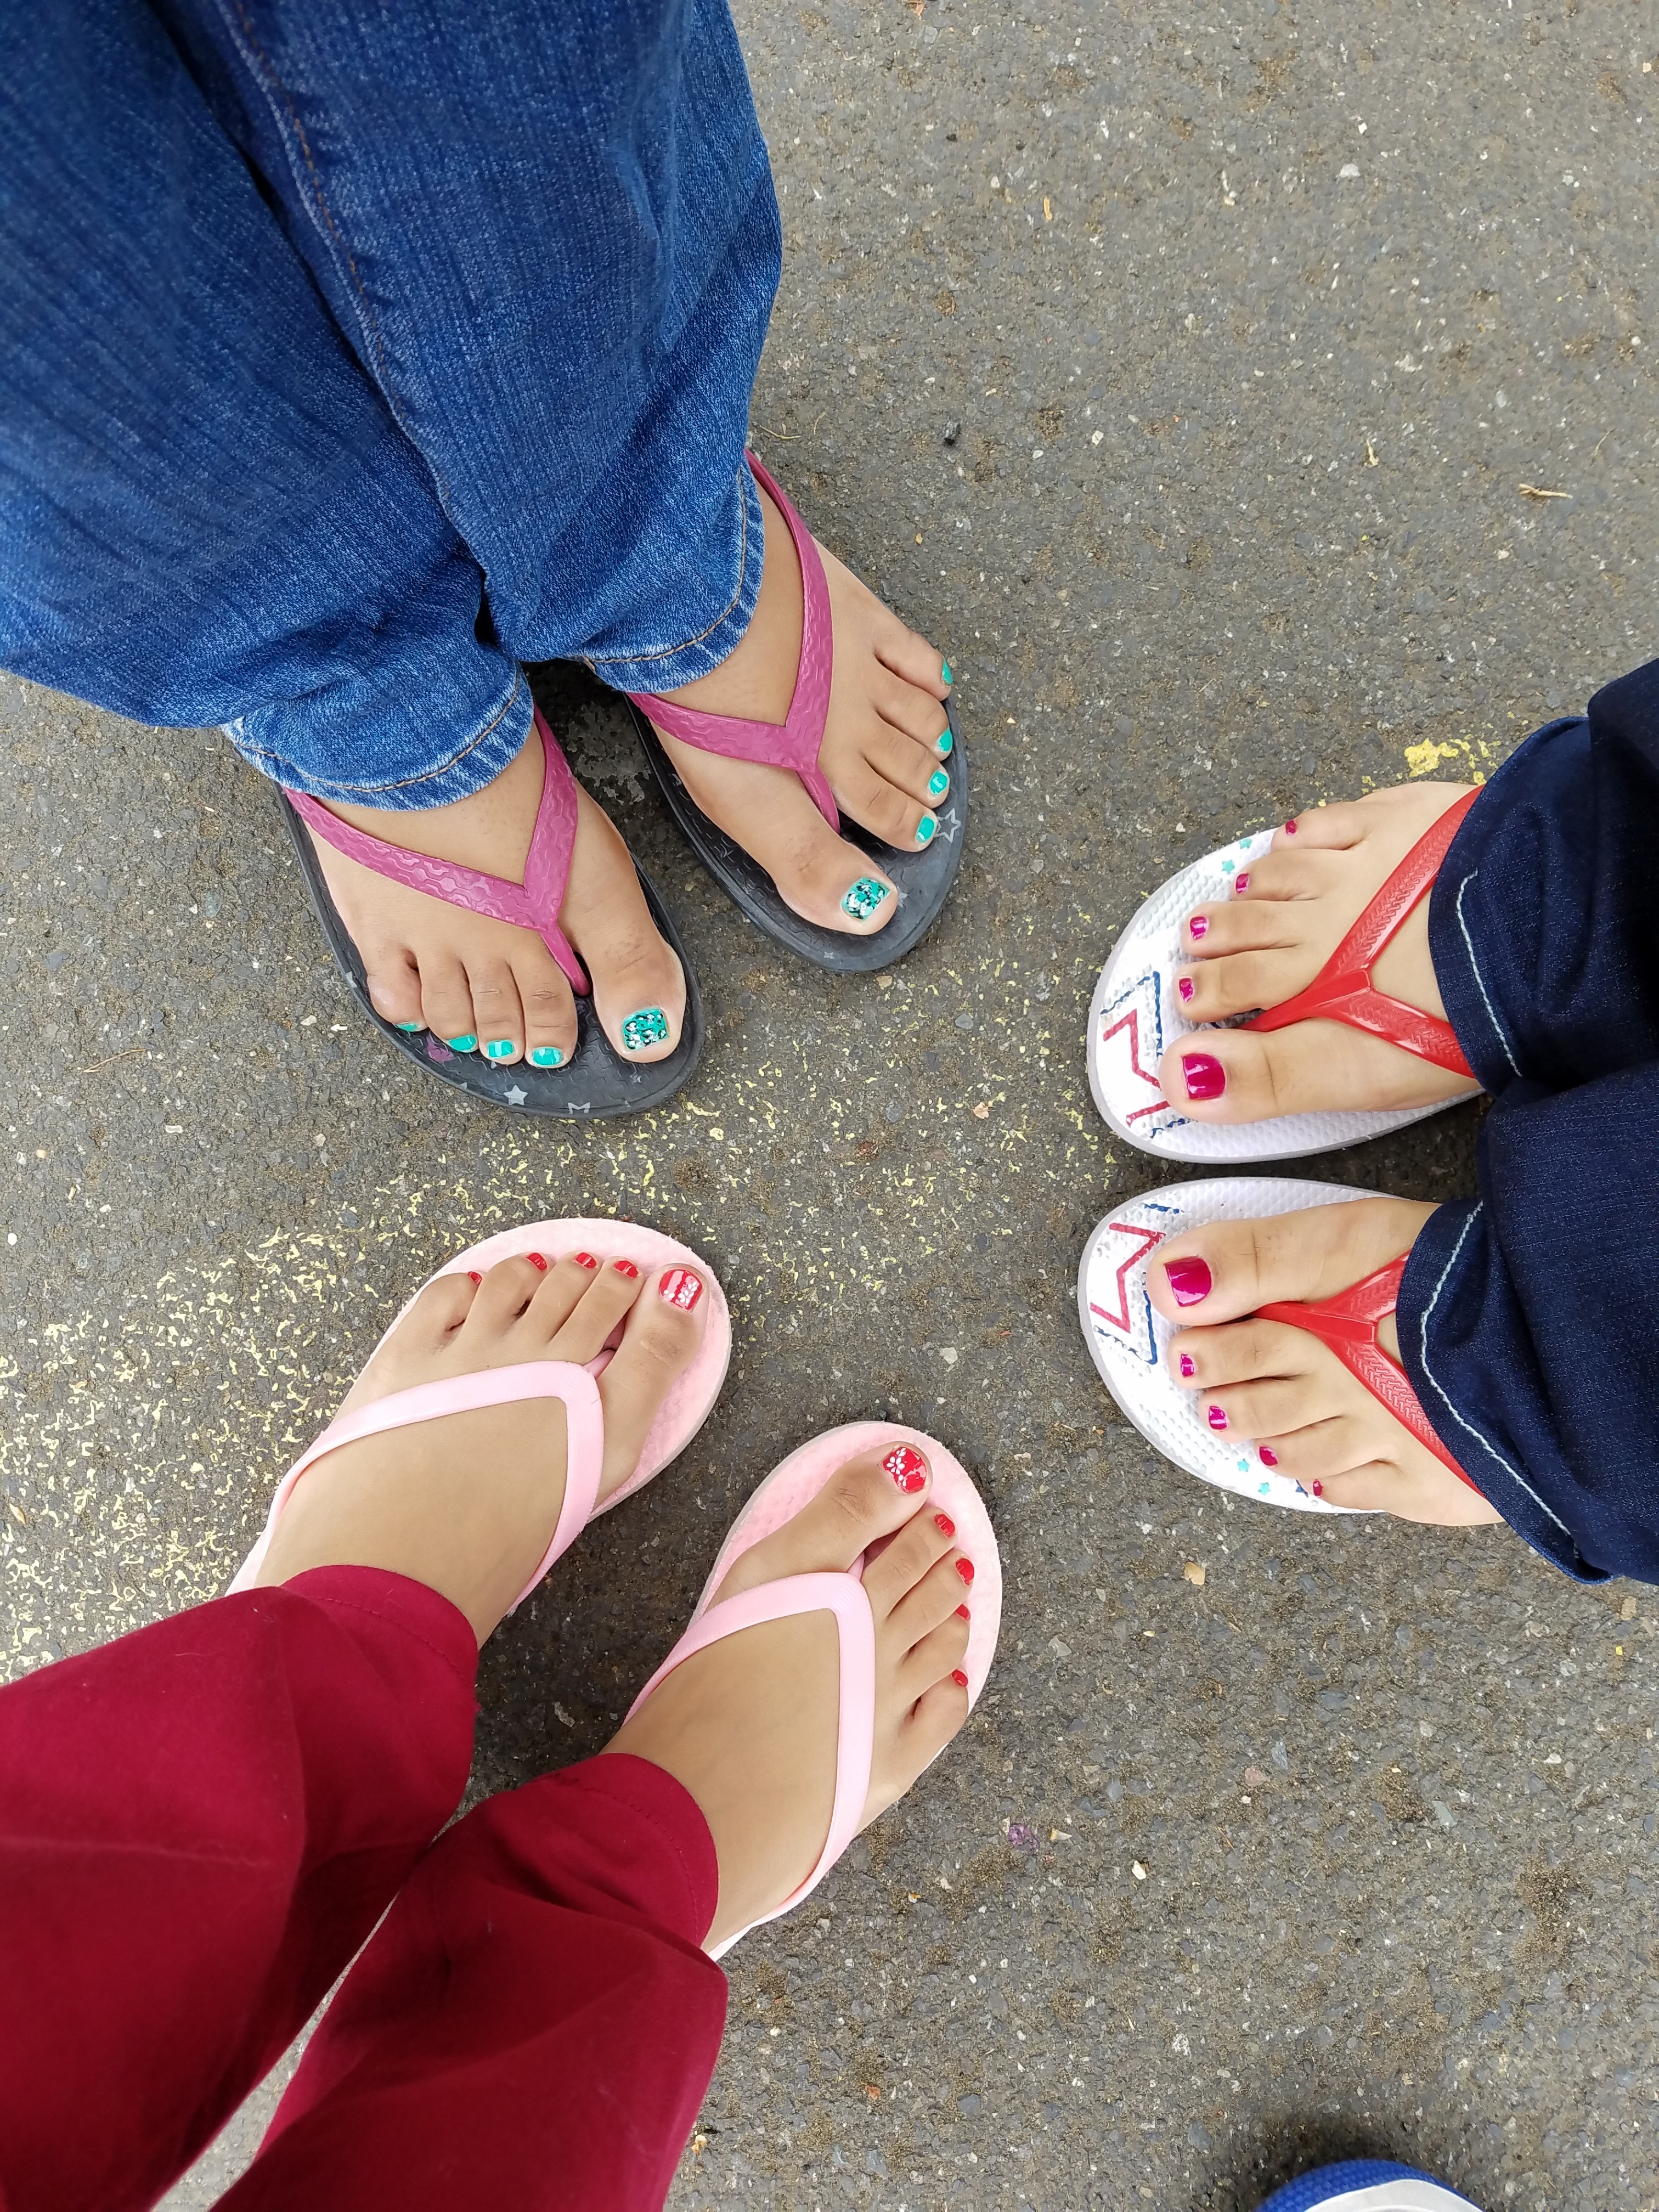
hand, shoe, feet, leg, spring, red, color, foot, blue, sandal, human body, toes, sneakers, footwear, pretty, pedicure, human positions, high heeled footwear